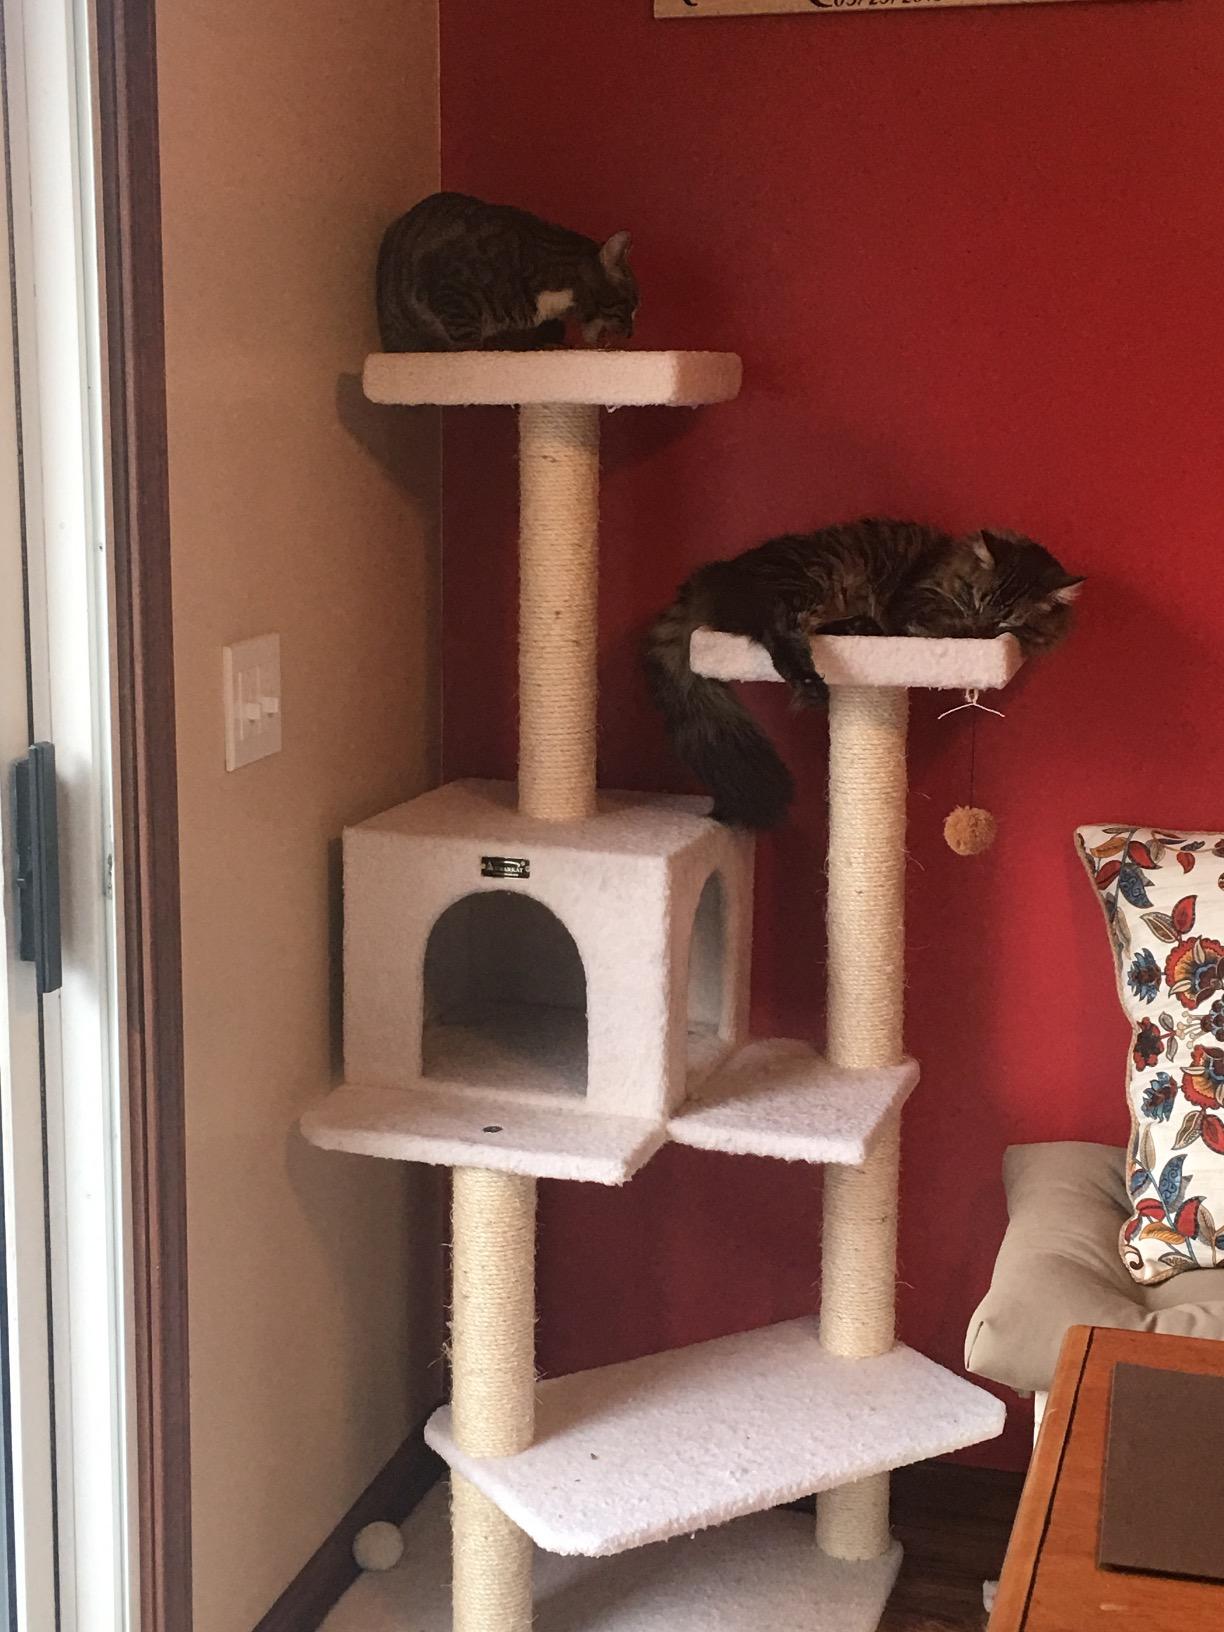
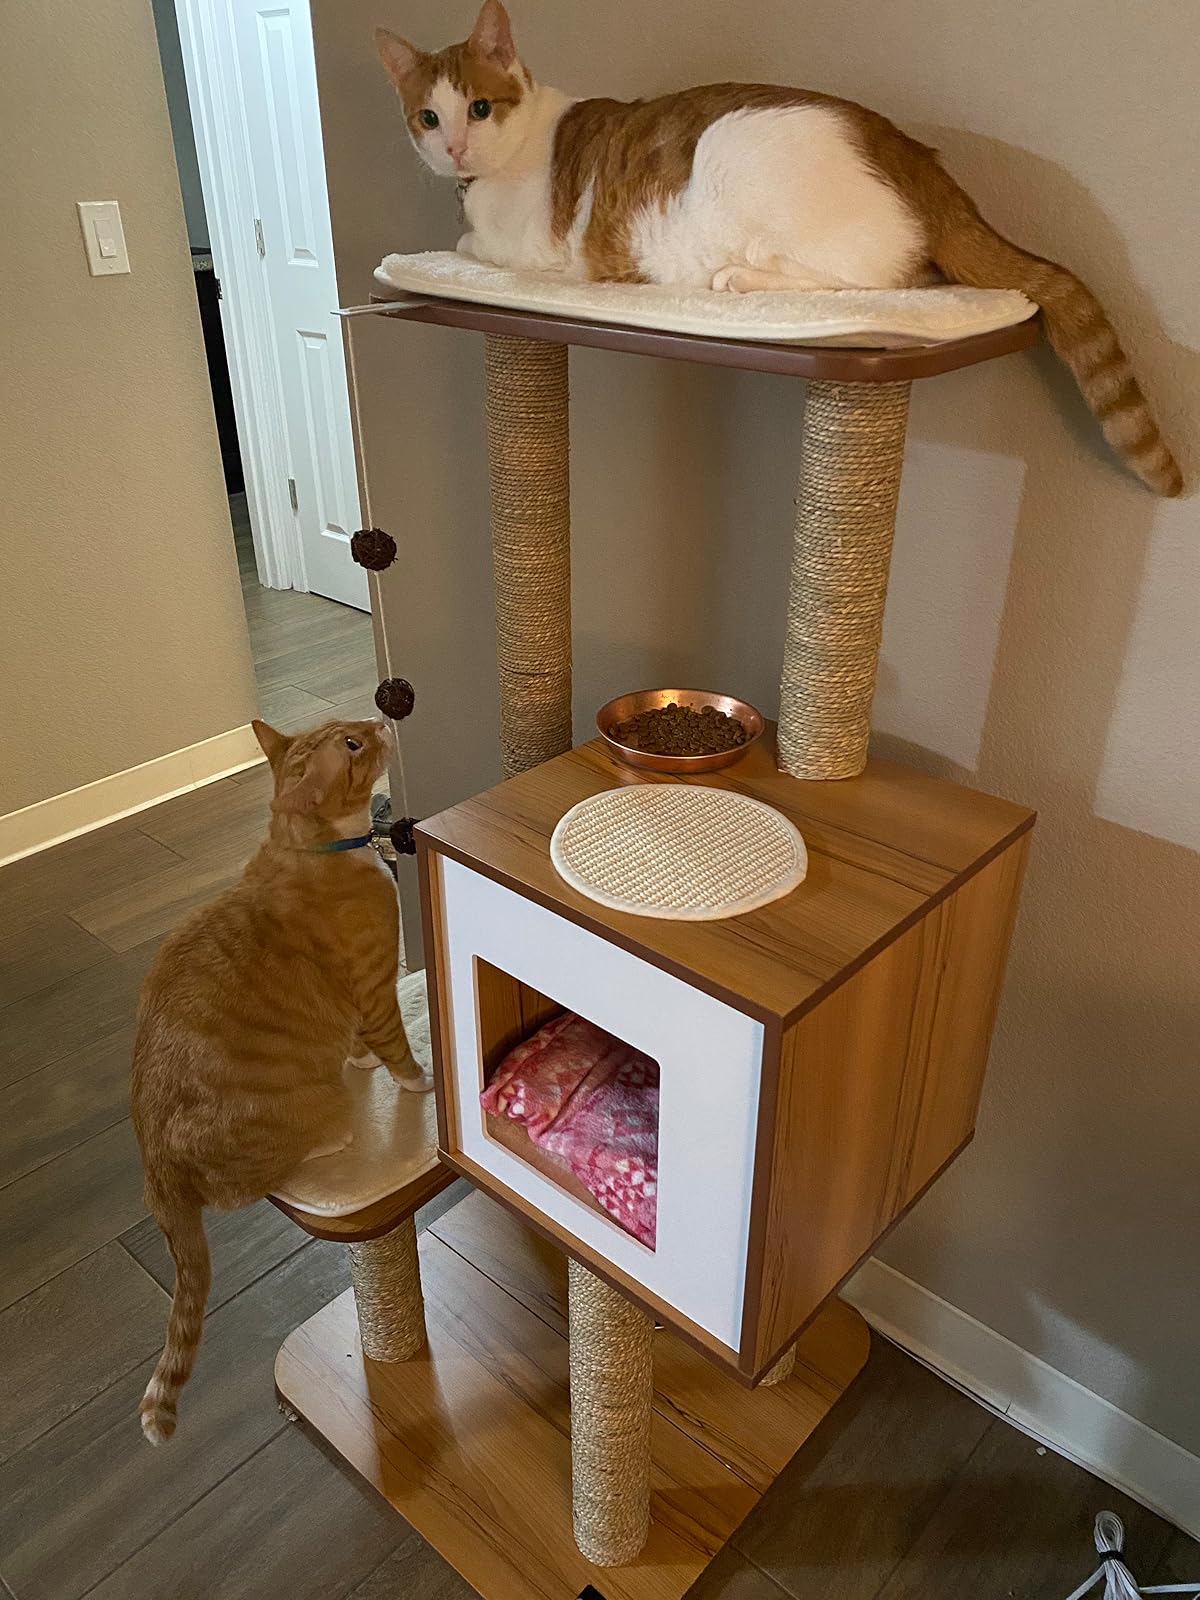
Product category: items_cat tree
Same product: no